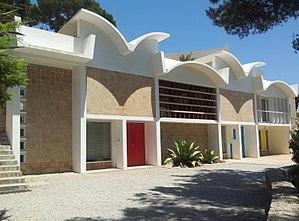
La Fondation Pilar et Joan Miró est un musée d’art plastique situé à Palma de Majorque. Il fut créé à l’initiative du peintre catalan Joan Miró et de son épouse Pilar, afin de doter la ville d’un centre culturel et artistique. Les fonds du musées incluent une importante collection de près de 6000 œuvres de l’artiste, dont des peintures, des sculptures, des dessins, des ébauches et d’autres documents.